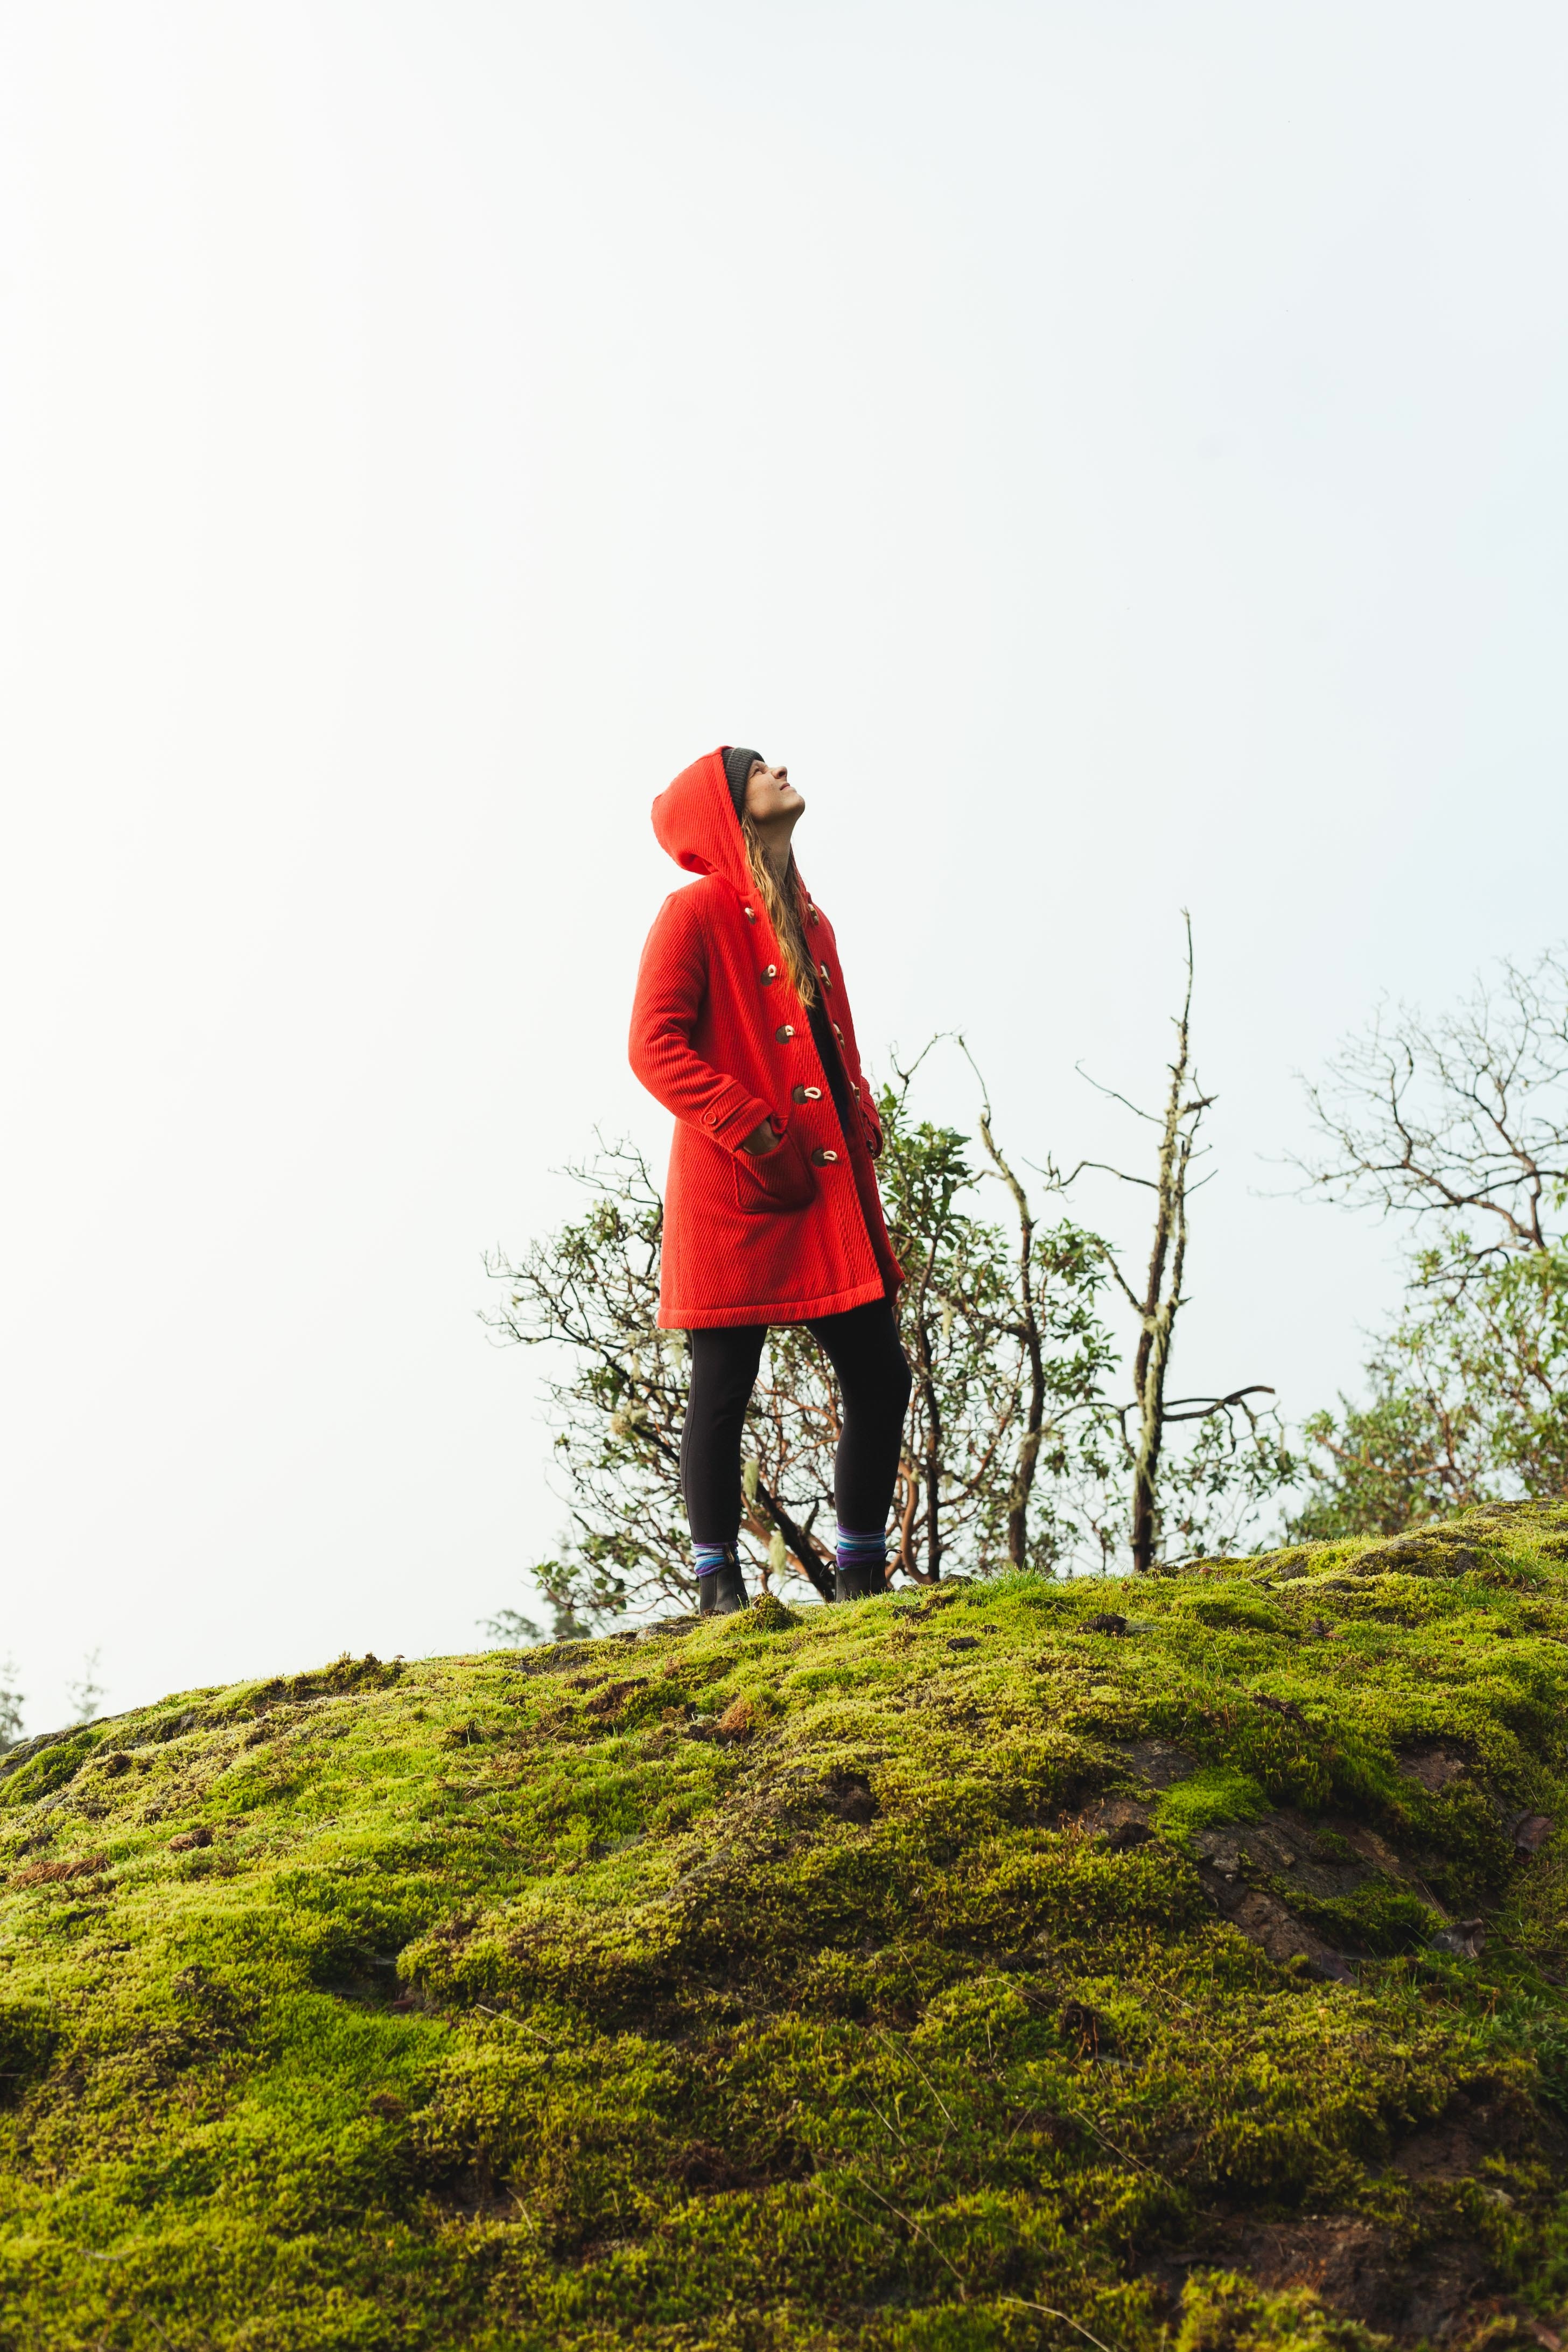
grass, walking, mountain, hill, red, sports